Scott Kinsey

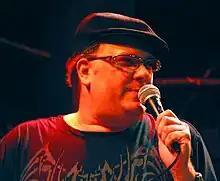
Portrait of Scott Kinsey

Scott Kinsey is a keyboardist and member of the band Tribal Tech. He is a 1991 graduate of the Berklee College of Music in Boston.